Carnegie Institution for Science

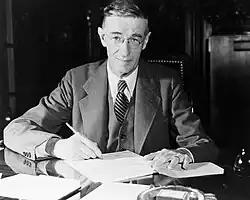
Vannevar Bush

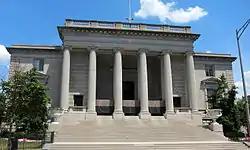
Former administrative headquarters of the Carnegie Institution for Science in Washington, D.C.

It is proposed to found in the city of Washington, an institution which ... shall in the broadest and most liberal manner encourage investigation, research, and discovery [and] show the application of knowledge to the improvement of mankind.